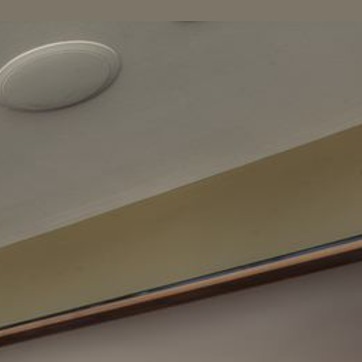
Material: painted